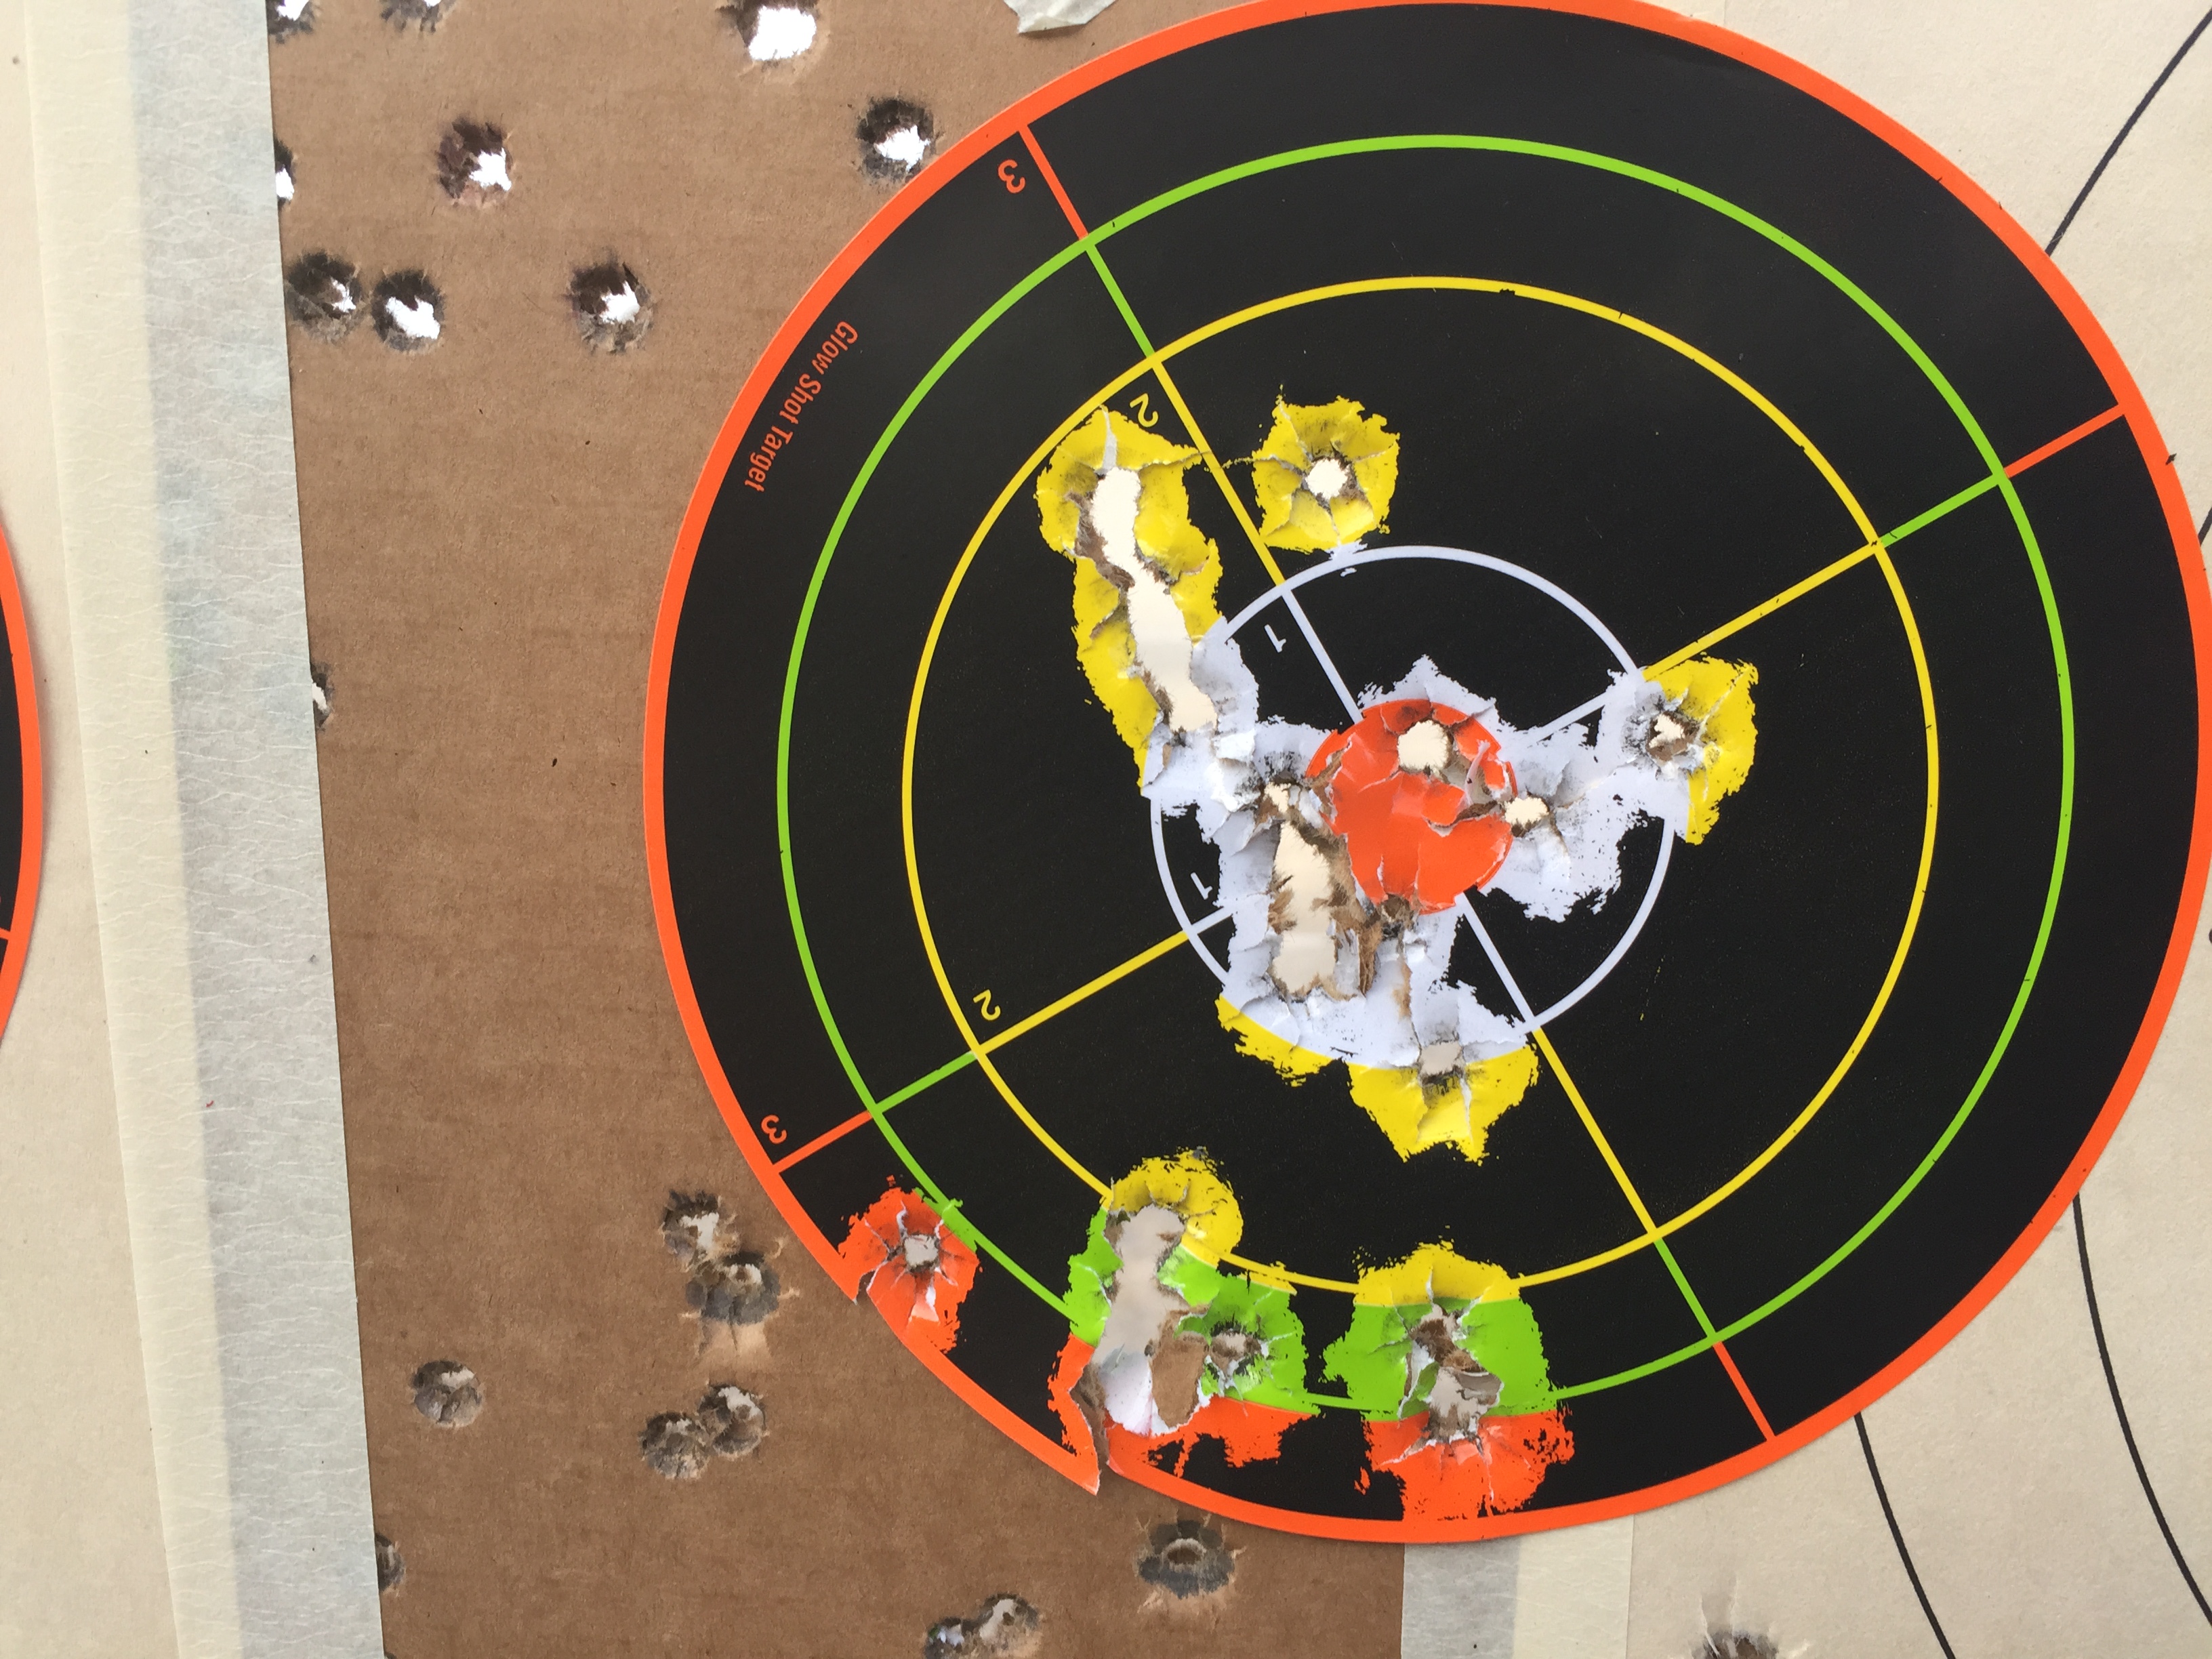
color, circle, art, games